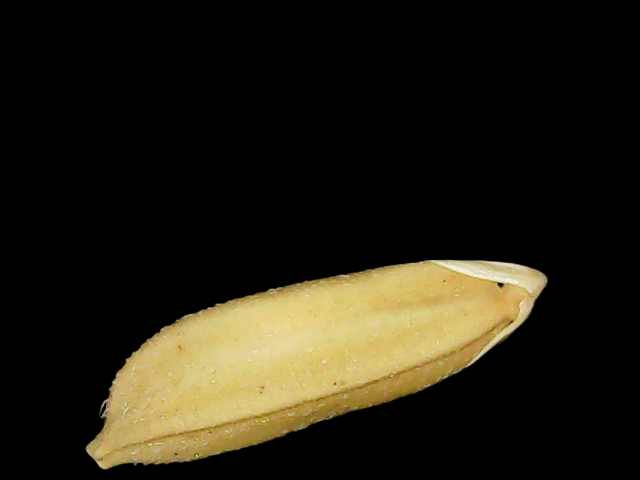
Rice variety: Binadhan24